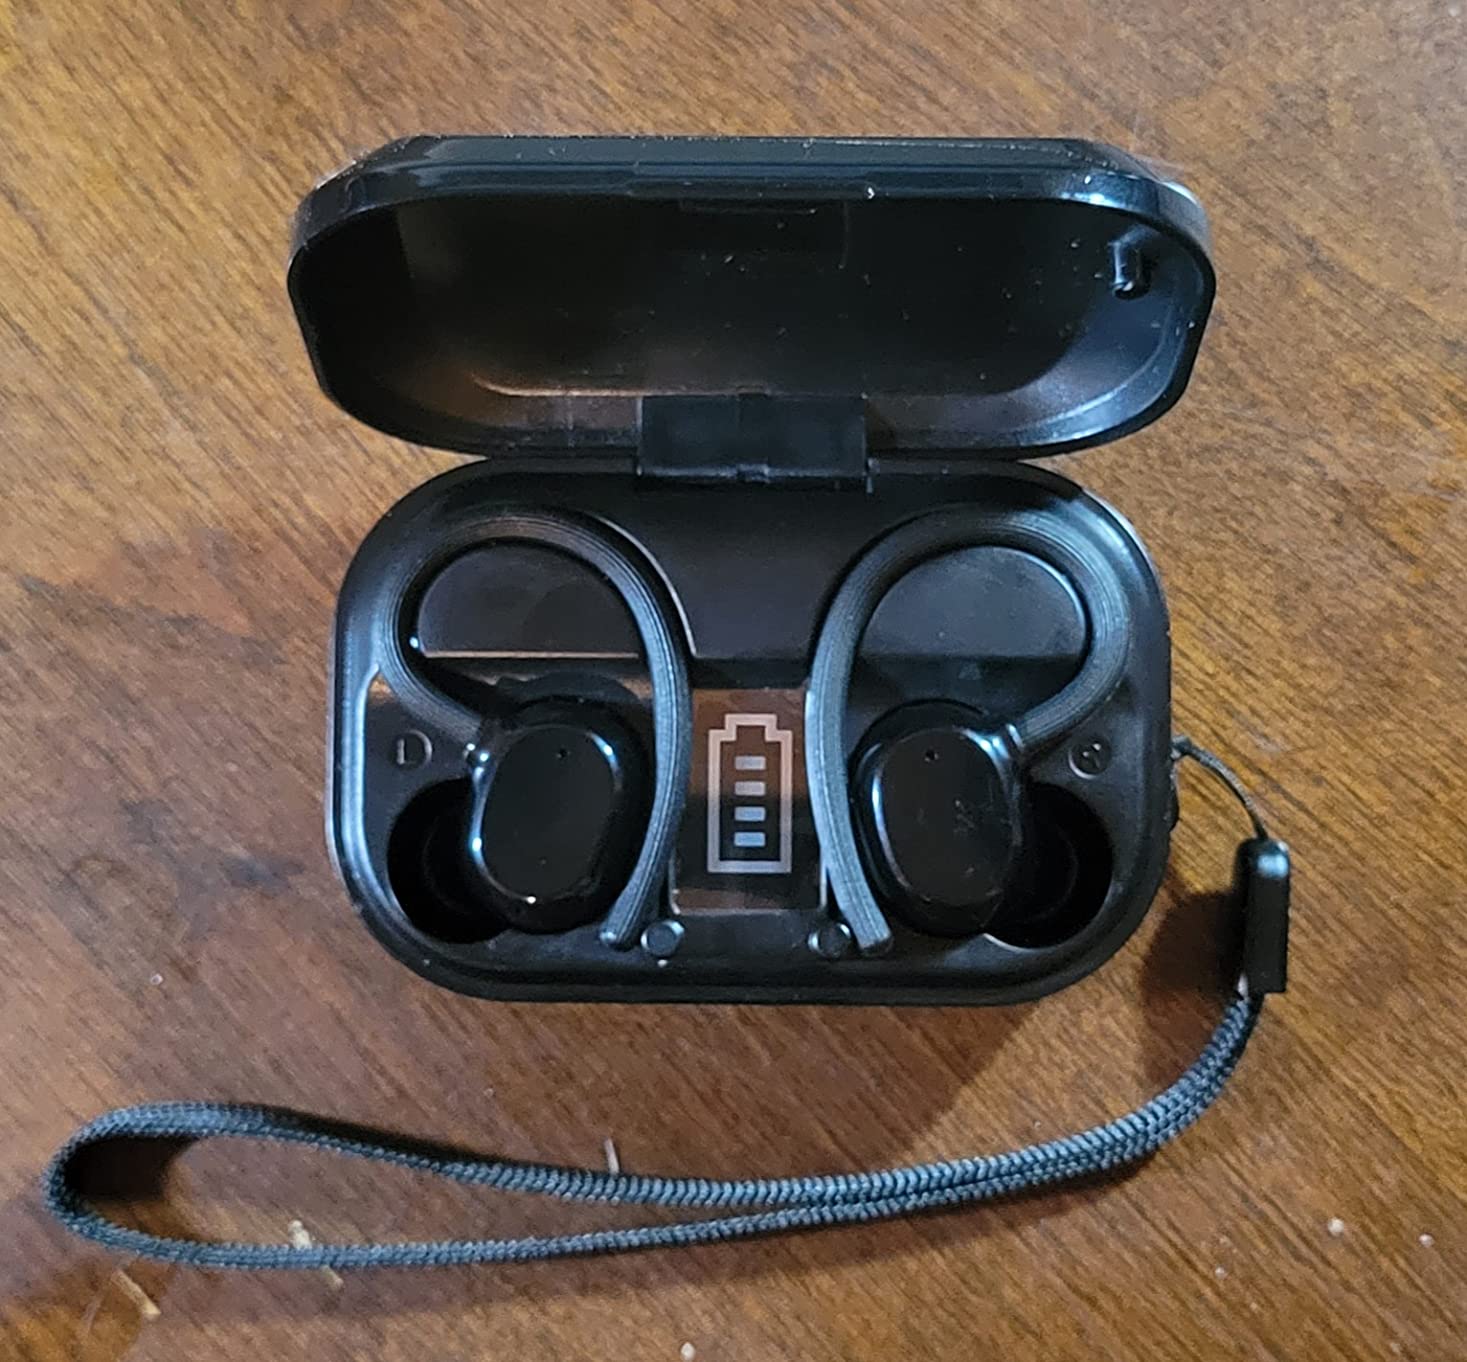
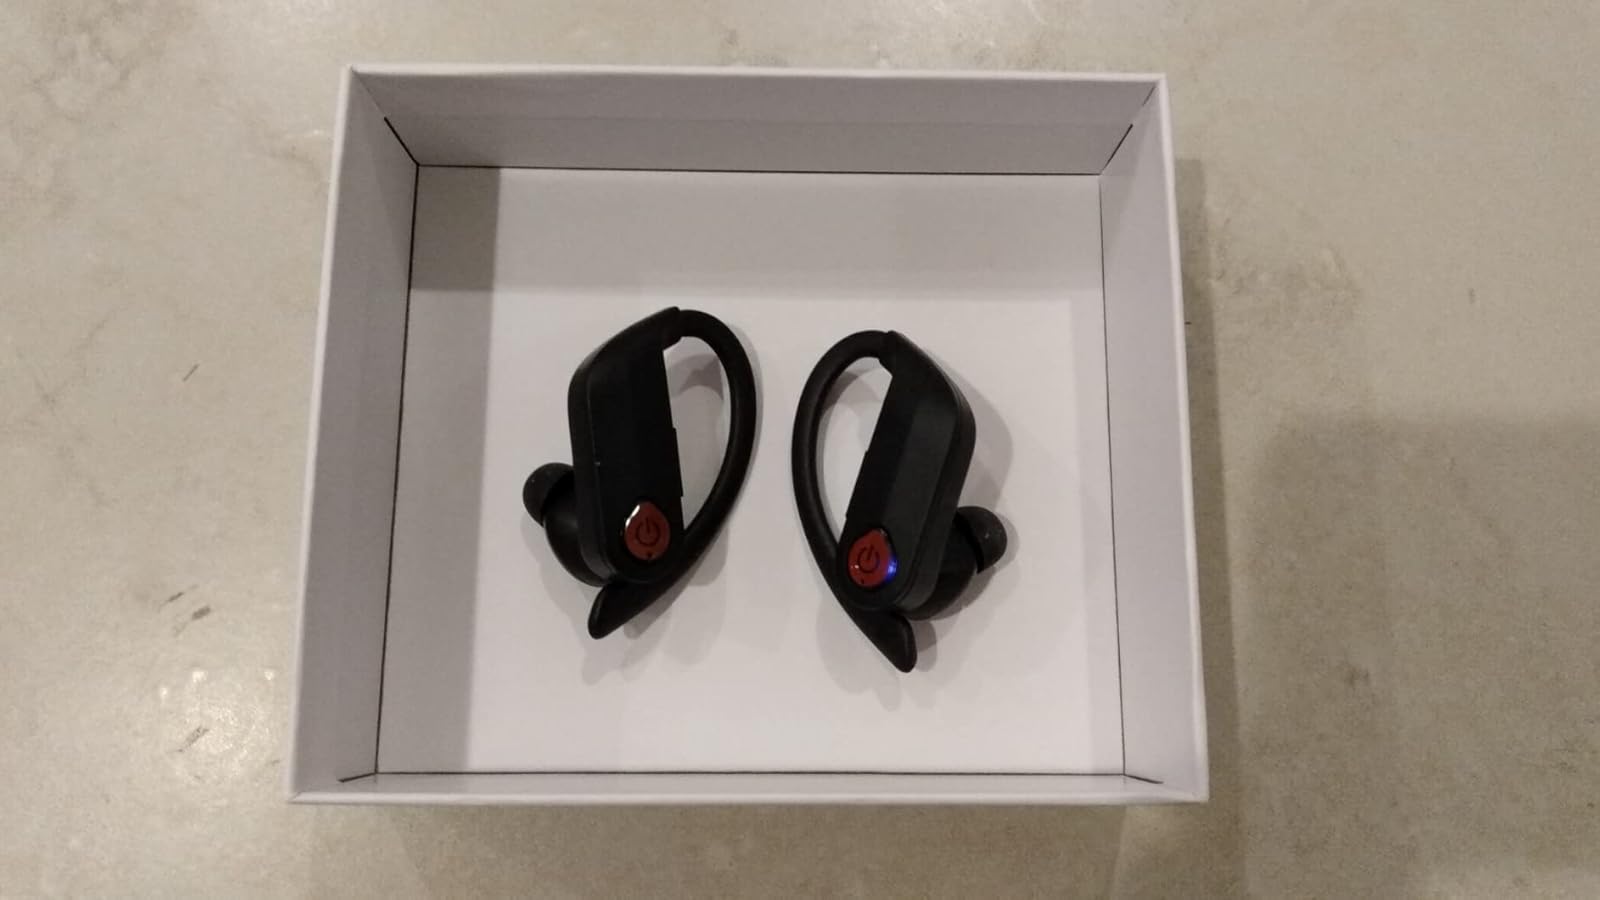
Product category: earbuds
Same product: no